Rajendralal Mitra

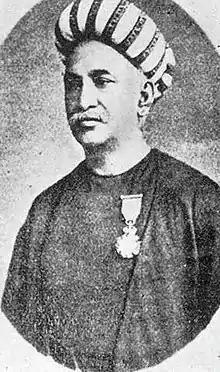
Raja Rajendralal Mitra

Raja Rajendralal Mitra (16 February 1822 – 26 July 1891) was among the first Indian cultural researchers and historians writing in English. A polymath and the first Indian president of the Asiatic Society of Bengal, he was a pioneering figure in the Bengali Renaissance. He was hired in 1846 as a librarian in the Asiatic Society of Bengal, for which he then worked throughout his life as second secretary, vice president, and finally the first native president in 1885. Mitra published a number of Sanskrit and English texts in the Bibliotheca Indica series, as well as major scholarly works including The antiquities of Orissa (2 volumes, 1875–80), Bodh Gaya (1878), Indo-Aryans (2 volumes, 1881) and more.